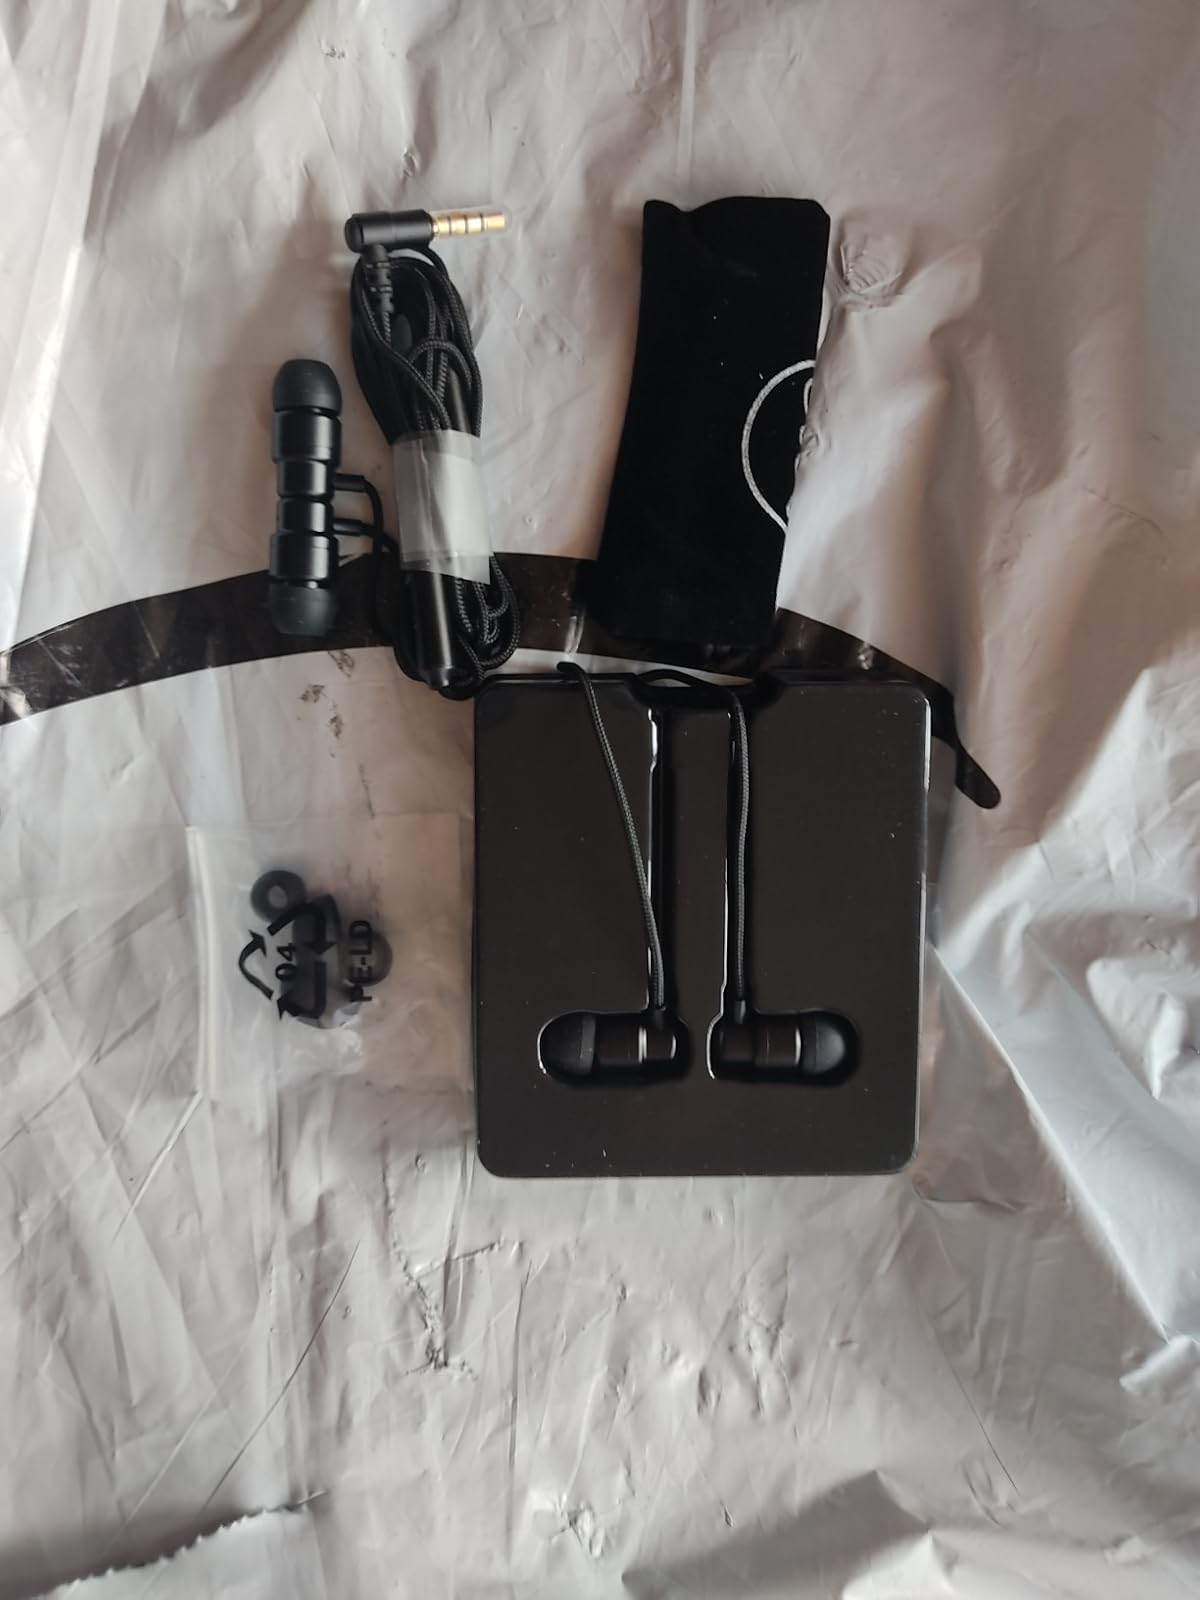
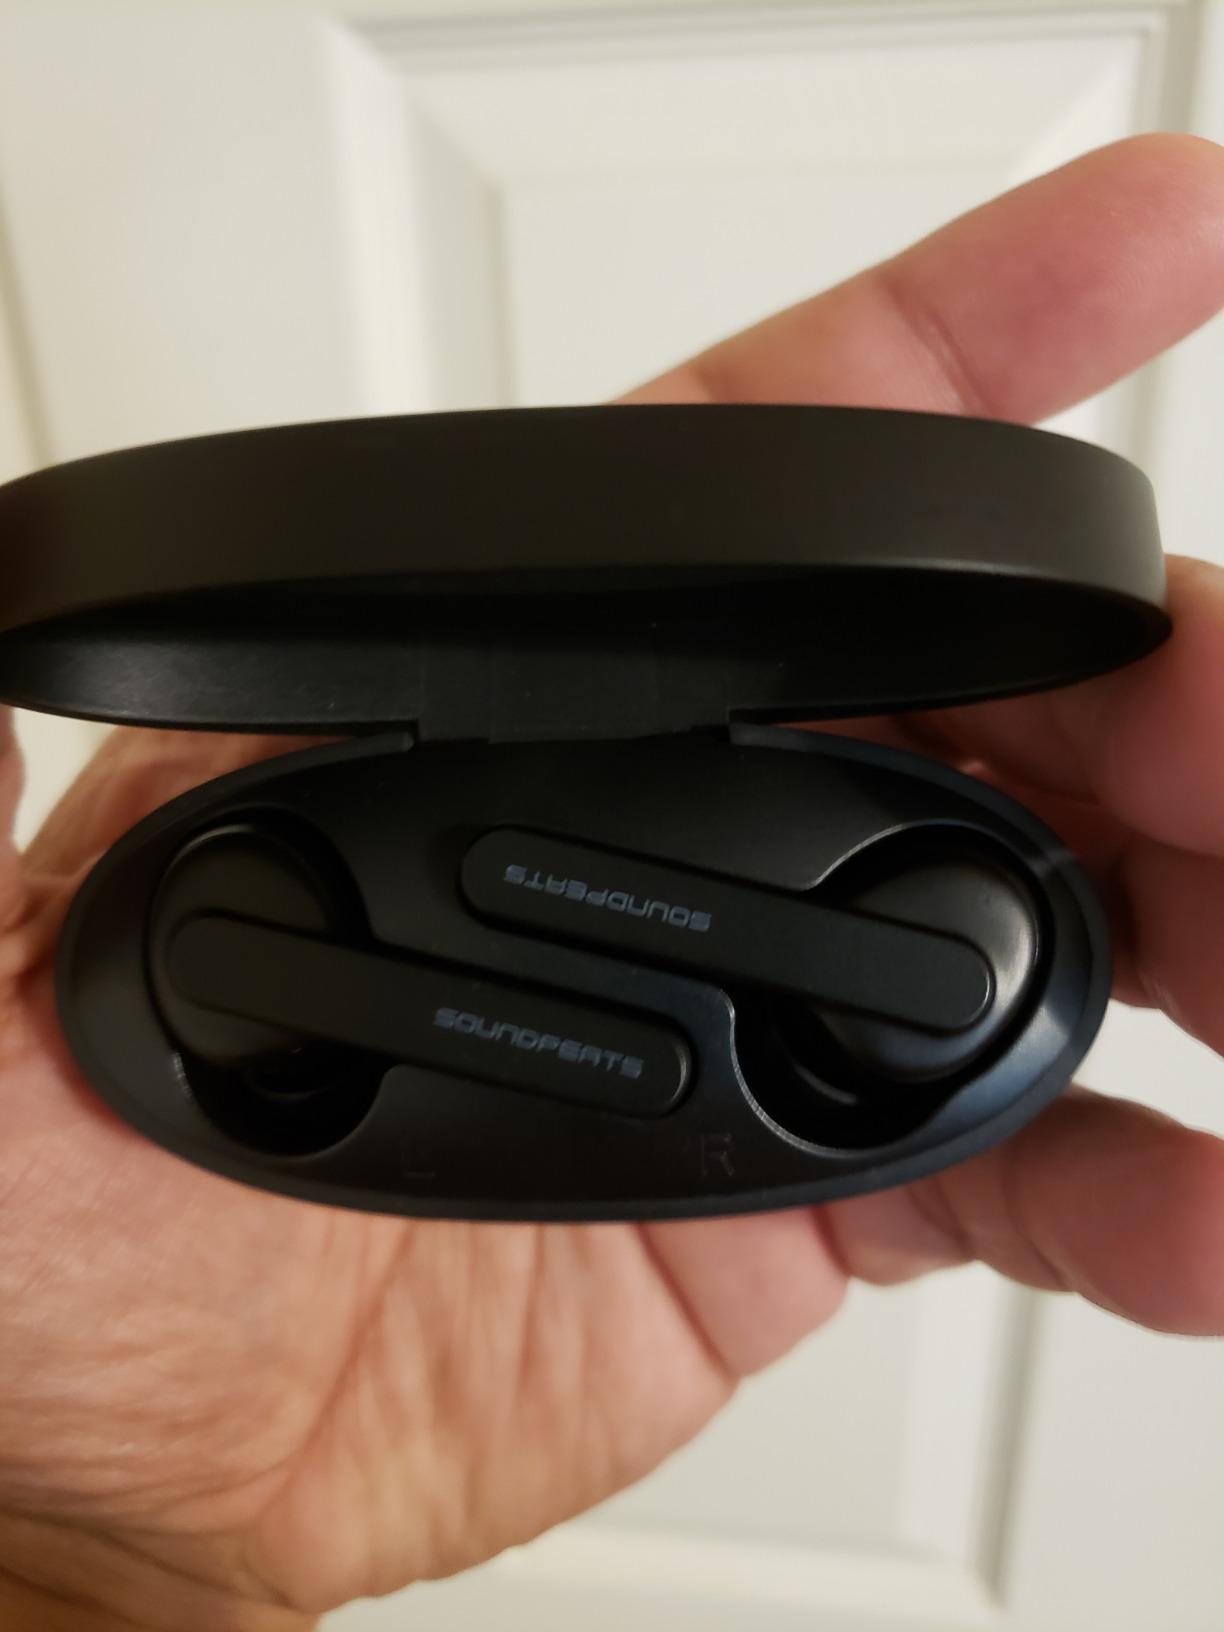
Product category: earbuds
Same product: no